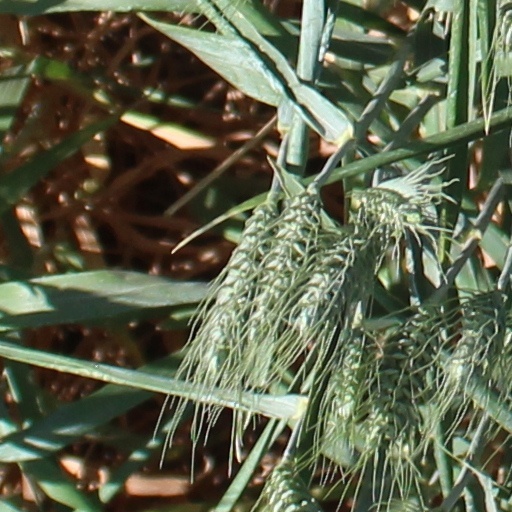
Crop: wheat